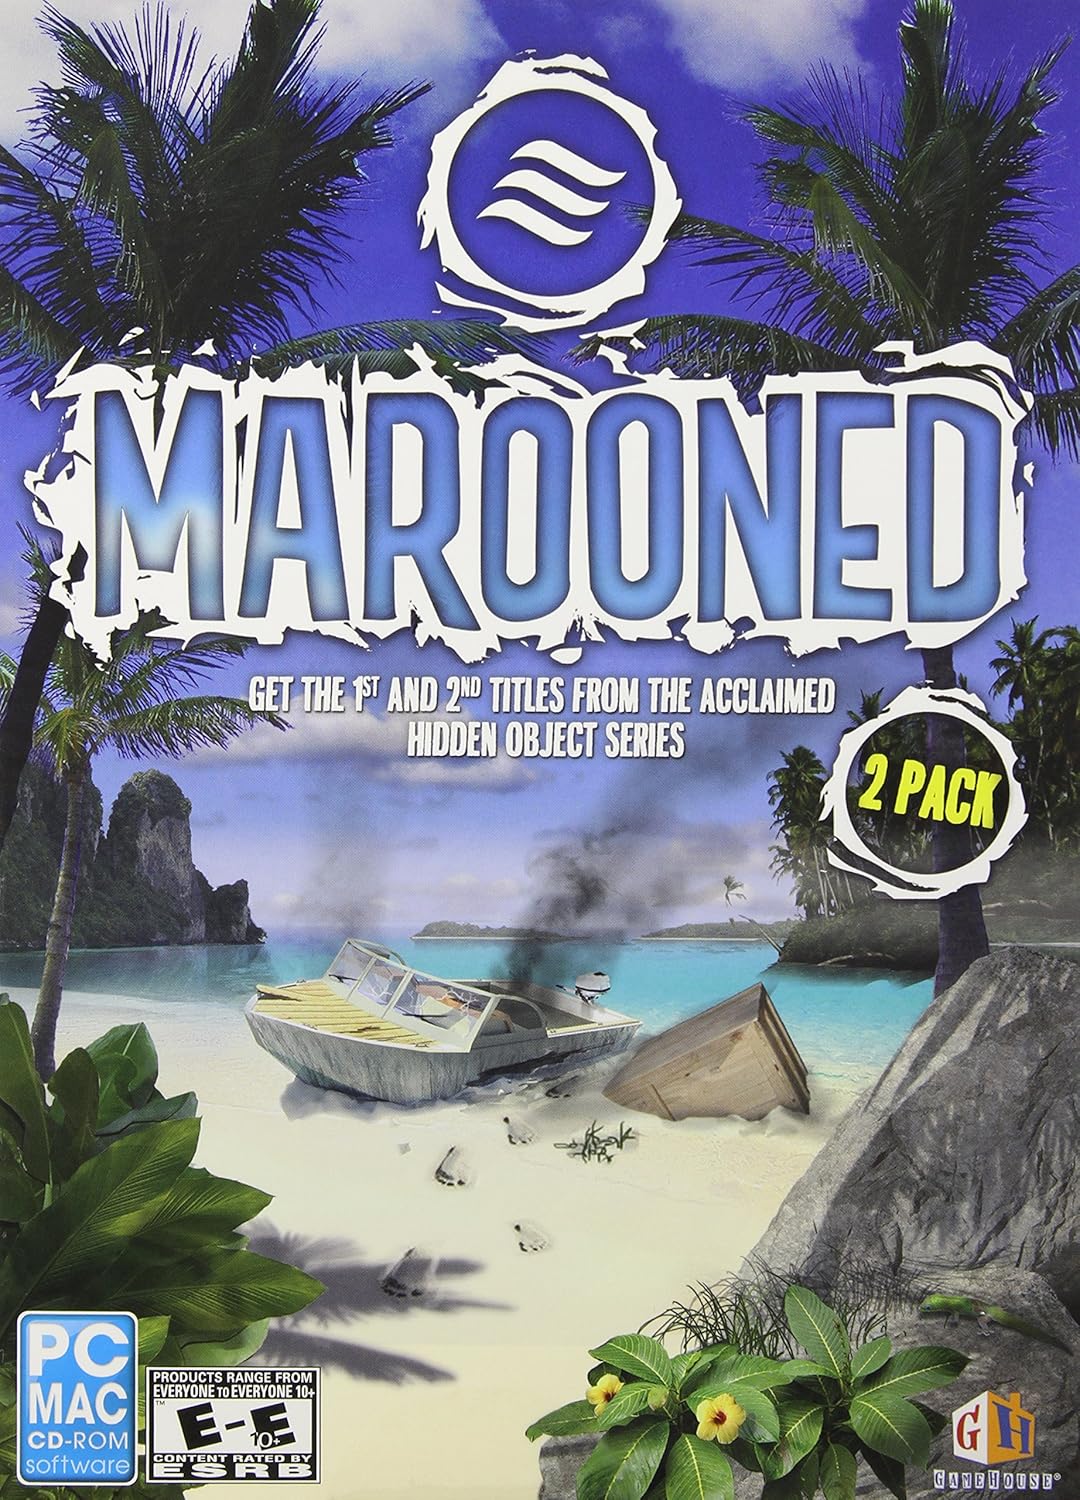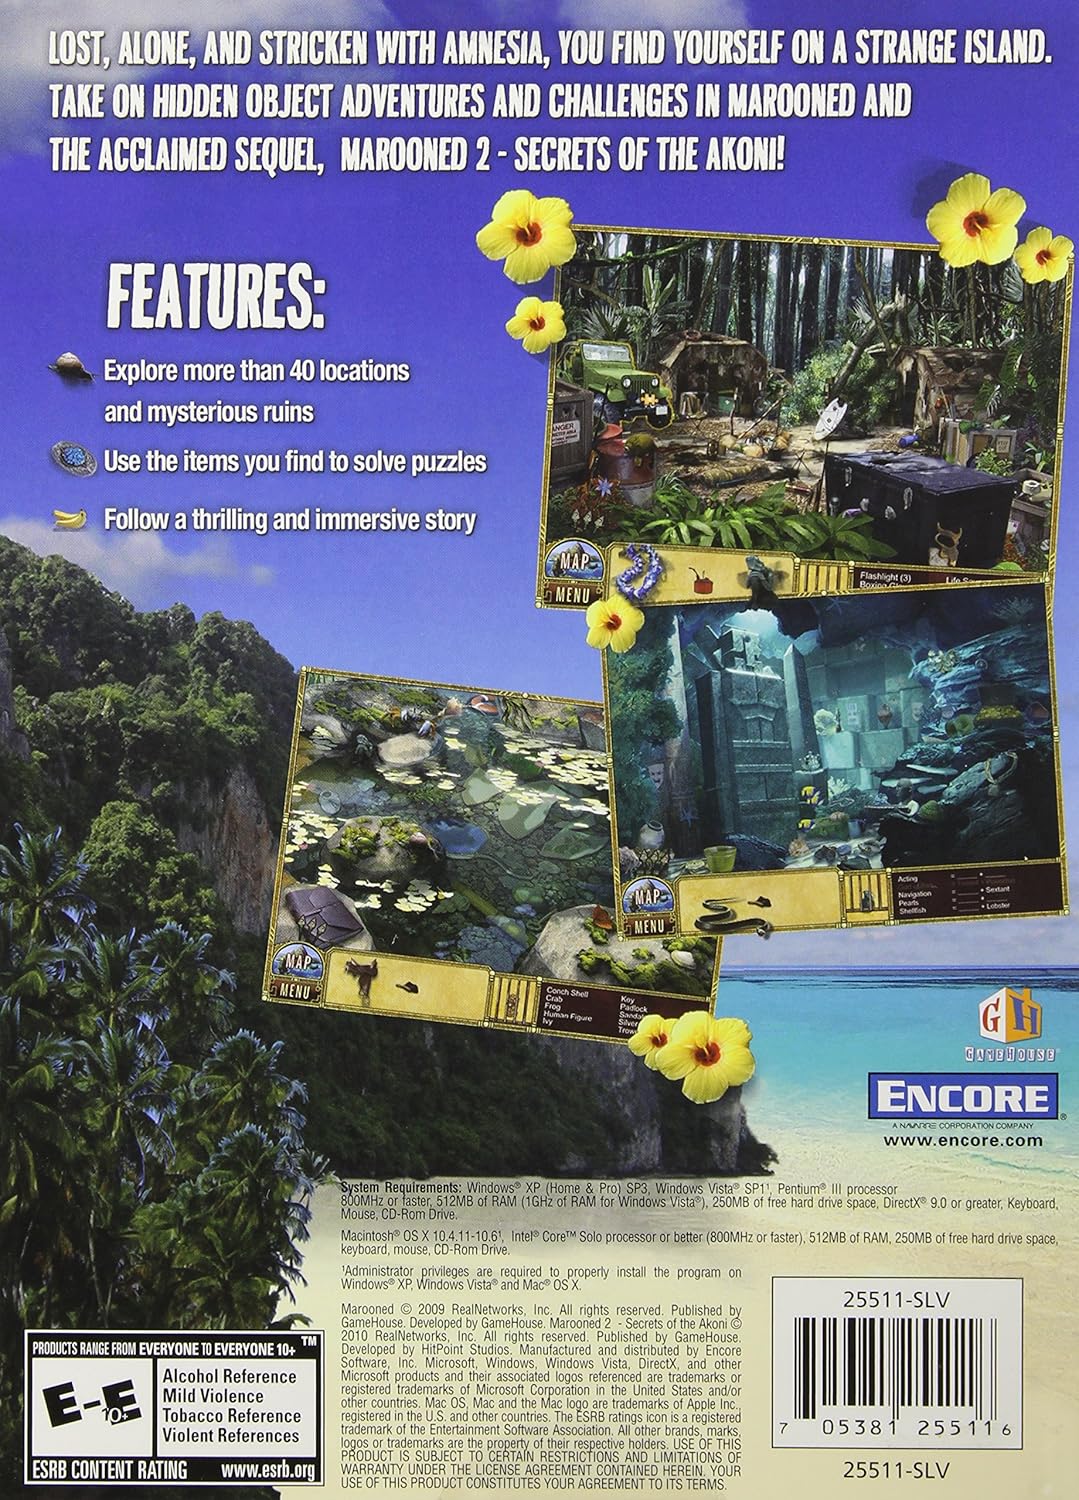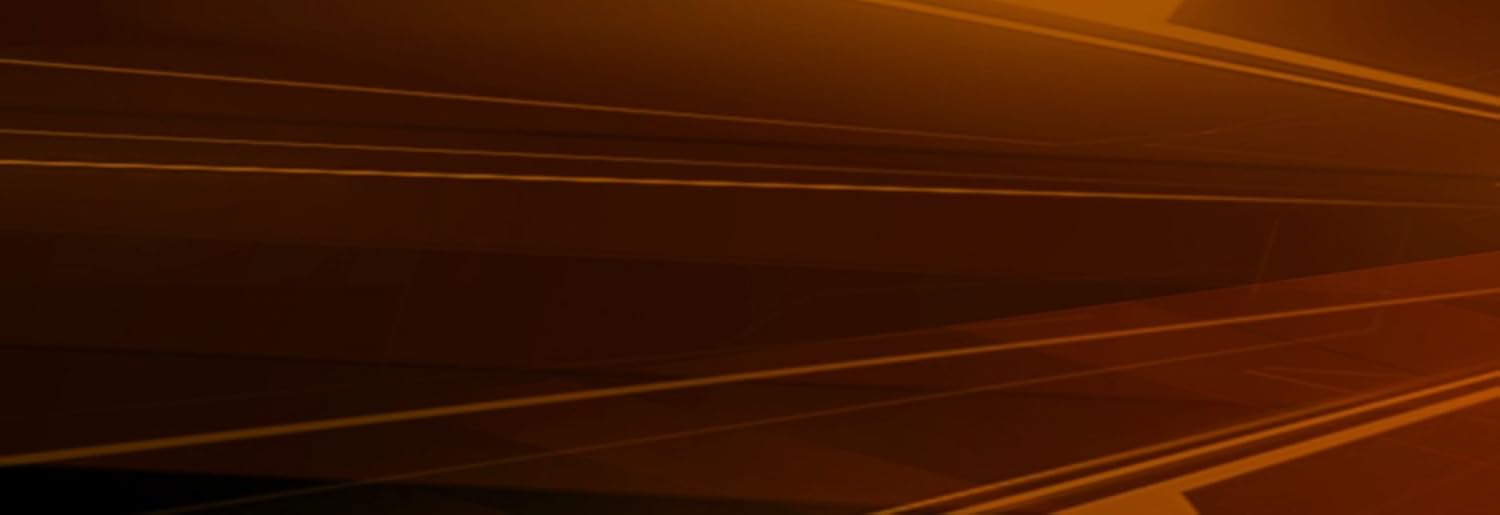
Encore MAROONED 1 AND 2 SB SB Entertainment
Category: Video Games
Be entertained for hours with many twists and turns in this action-packed adventure / ESRB Rating E10+ Everyone 10 & Older
Features: MAROONED & MAROONED 2 - SECRETS OF THE AKONI SB (WIN XP,VISTA/MAC 10.1 OR LATER)